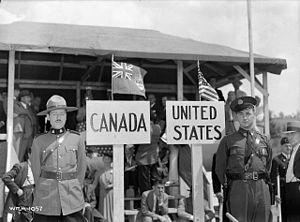
L'oléoduc Portland-Montréal est un ensemble de conduites de transport de pétrole reliant South Portland à Montréal.